Entropion

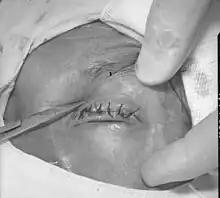
Entropion and trichiasis secondary to trachoma

Entropion is a medical condition in which the eyelid (usually the lower lid) folds inward. It is very uncomfortable, as the eyelashes continuously rub against the cornea causing irritation. Entropion is usually caused by genetic factors. This is different from when an extra fold of skin on the lower eyelid causes lashes to turn in towards the eye (epiblepharon). In epiblepharons, the eyelid margin itself is in the correct position, but the extra fold of skin causes the lashes to be misdirected. Entropion can also create secondary pain of the eye (leading to self trauma, scarring of the eyelid, or nerve damage). The upper or lower eyelid can be involved, and one or both eyes may be affected. When entropion occurs in both eyes, this is known as "bilateral entropion". Repeated cases of trachoma infection may cause scarring of the inner eyelid, which may cause entropion. In human cases, this condition is most common to people over 60 years of age.